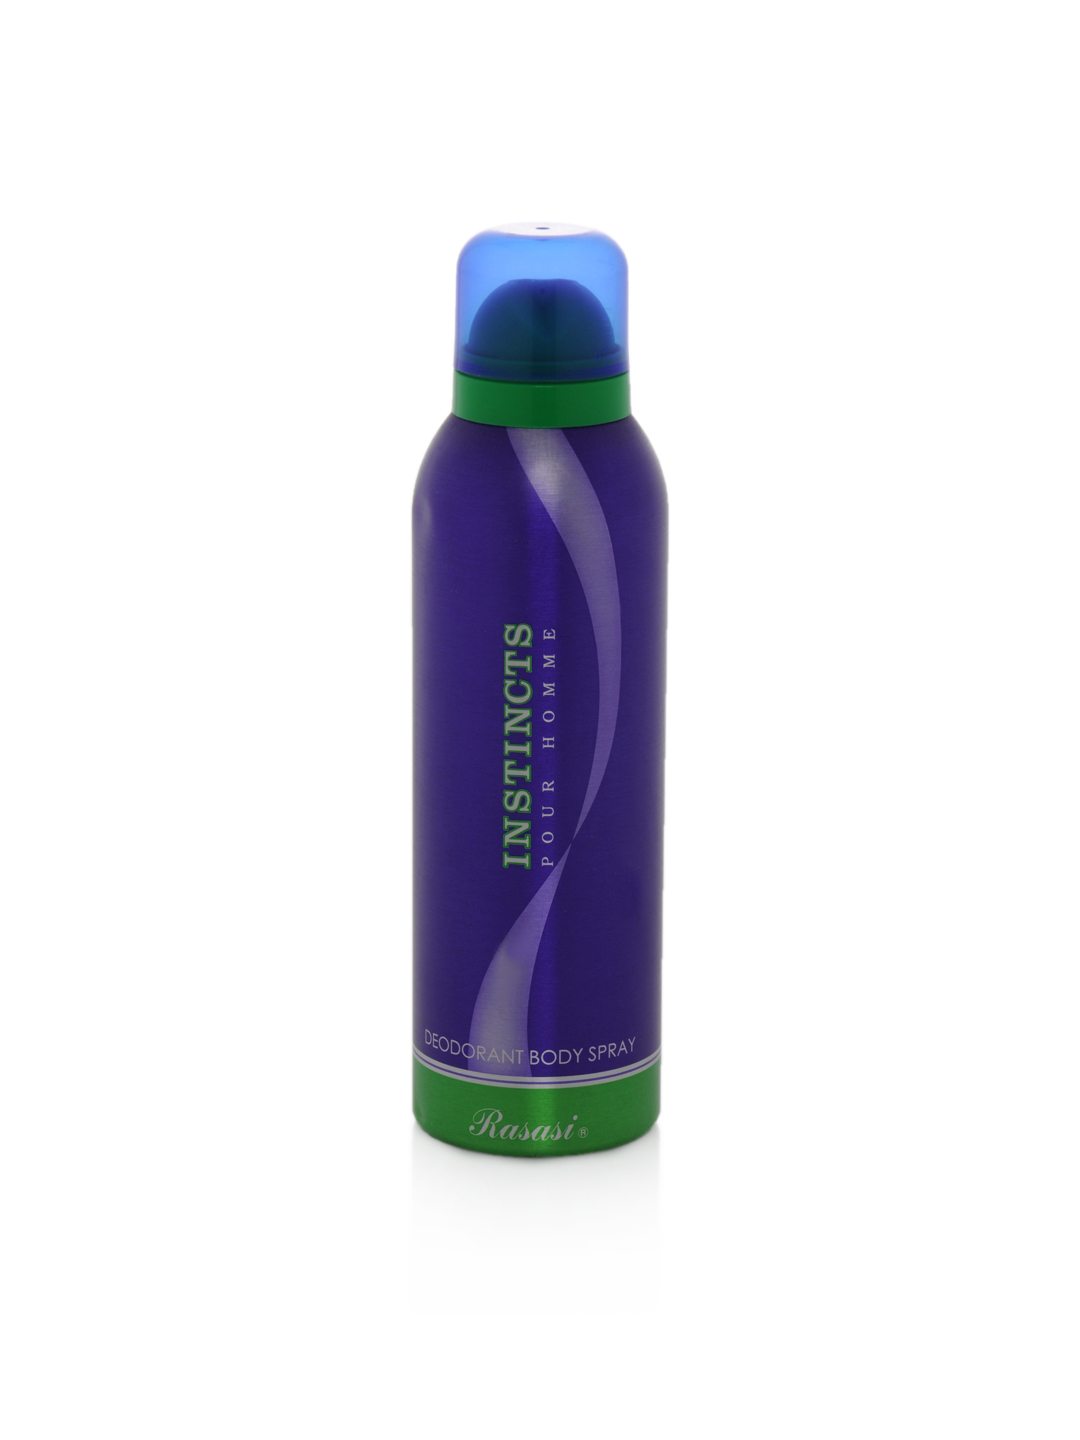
Rasasi Men Instincts Deo
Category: Personal Care / Fragrance / Deodorant
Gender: Men
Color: Blue
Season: Spring 2017
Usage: Casual